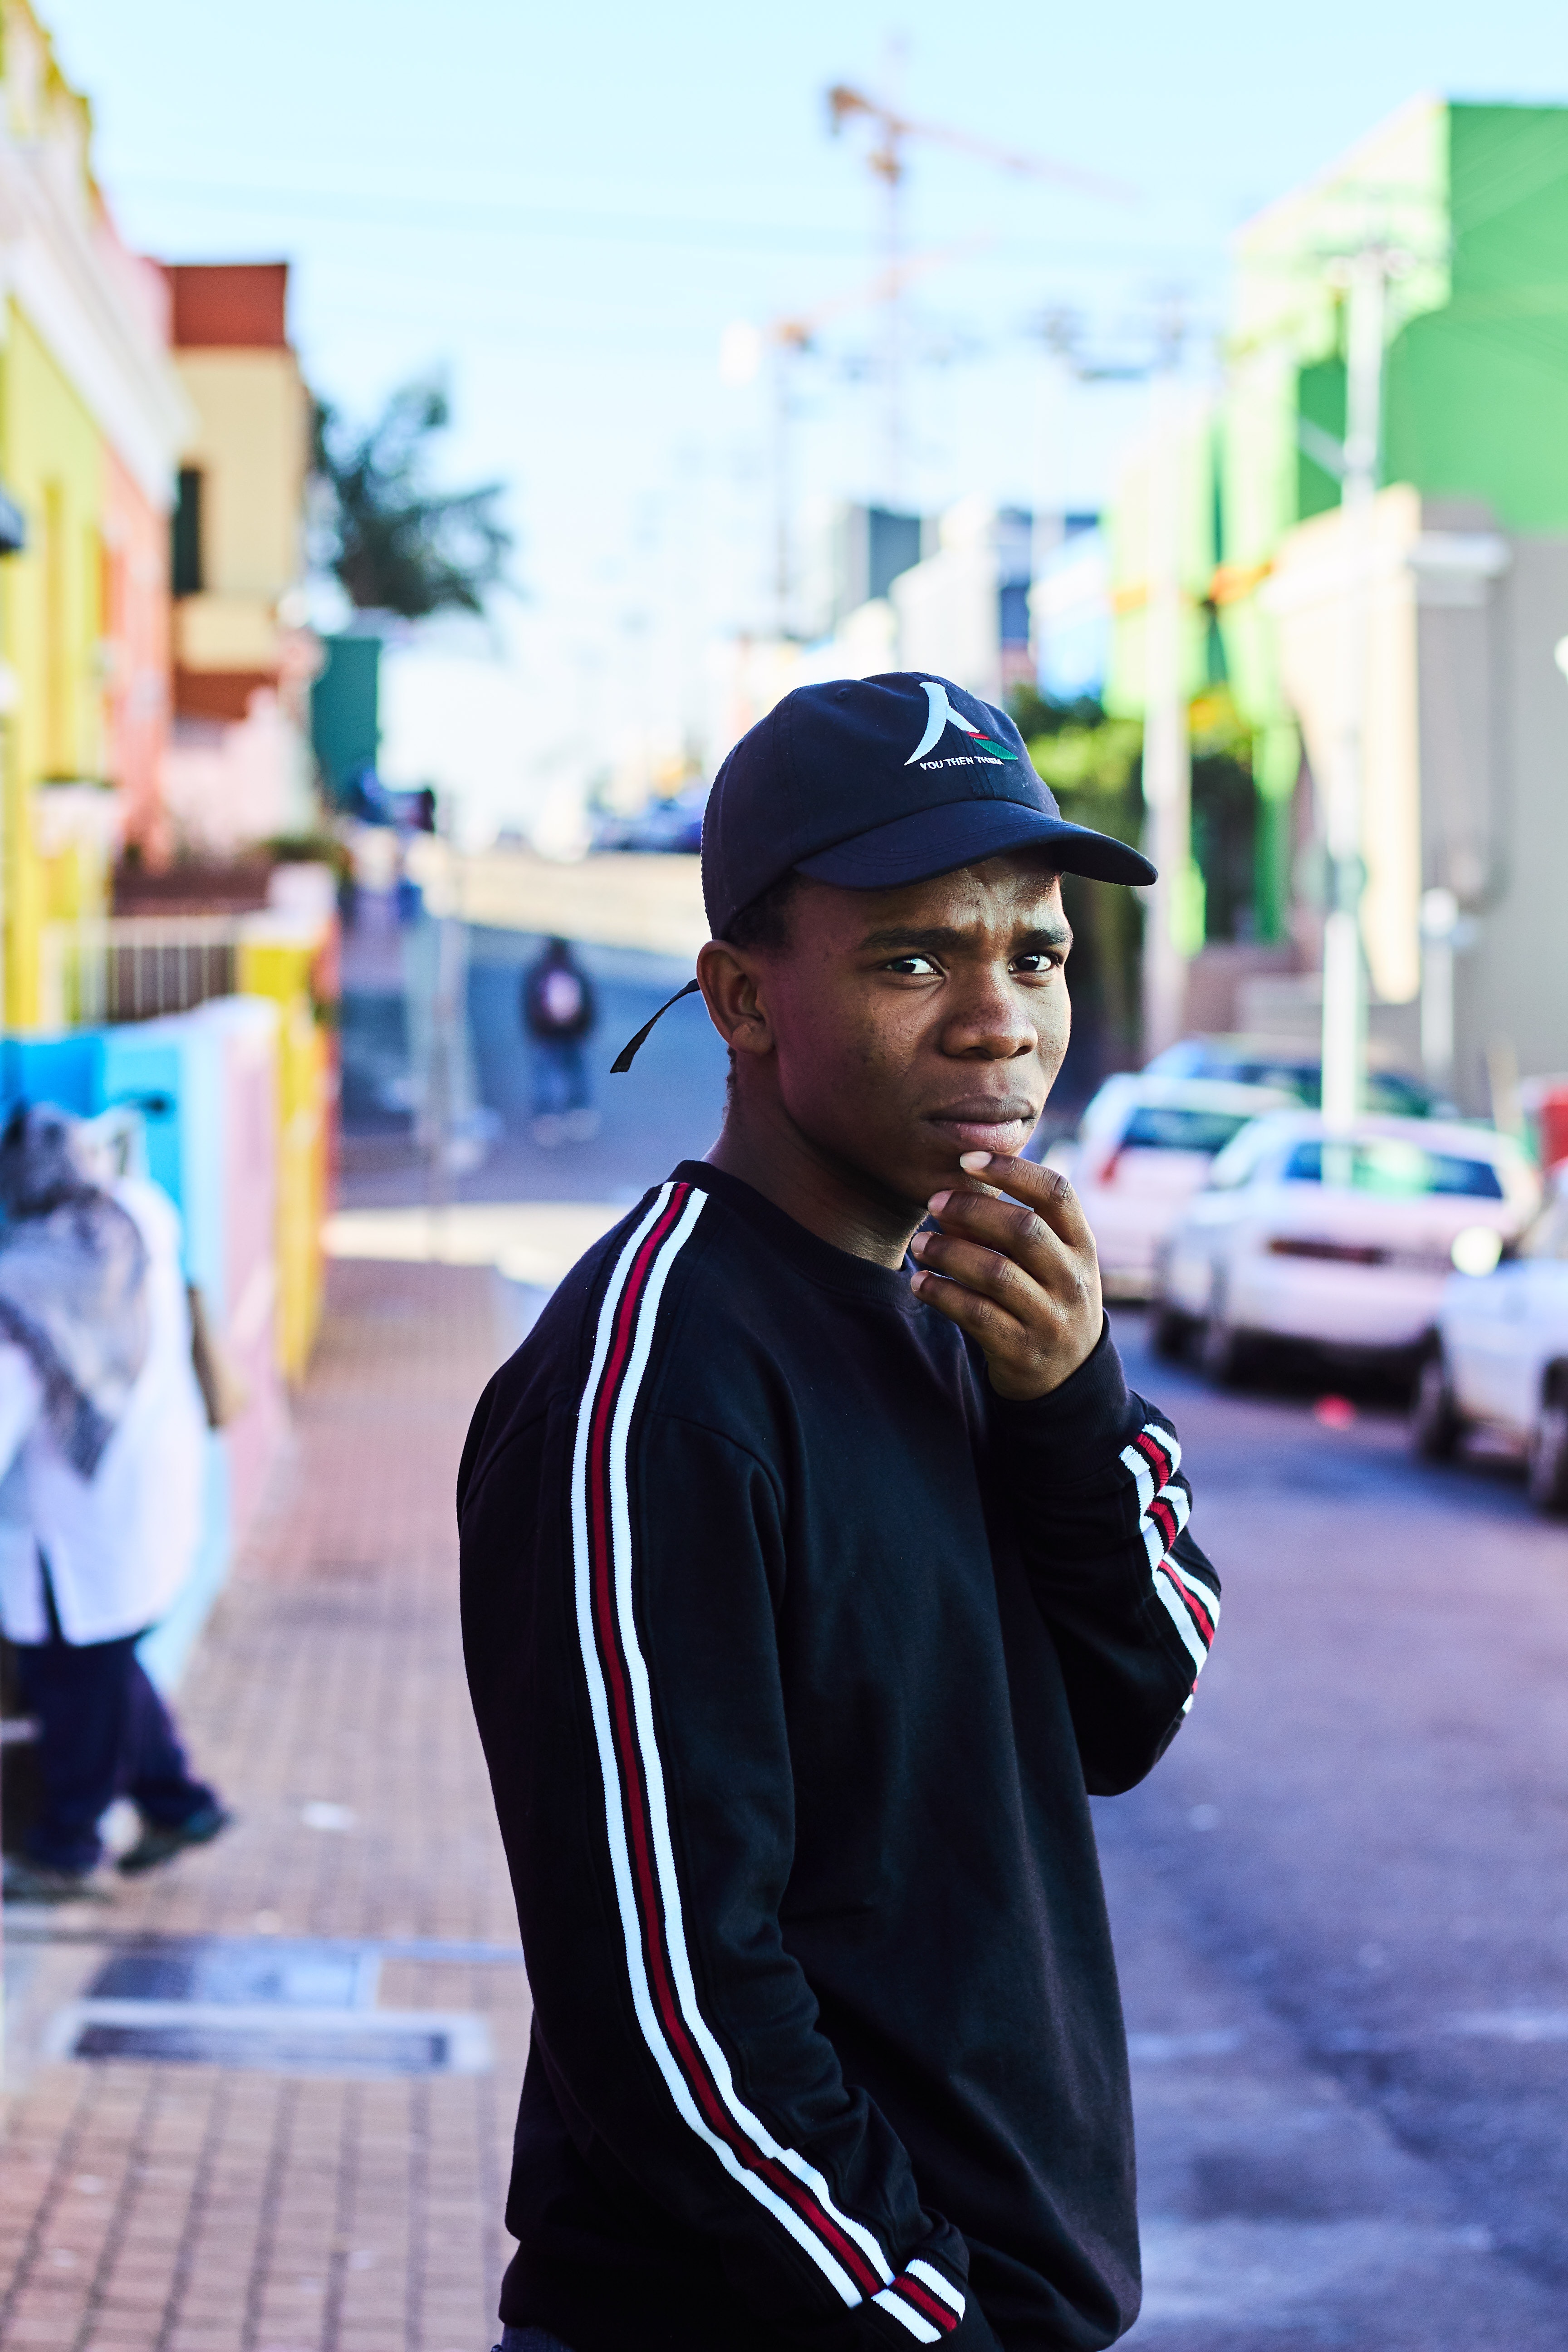
street fashion, snapshot, cool, street, headgear, photography, beanie, cap, style, rapper